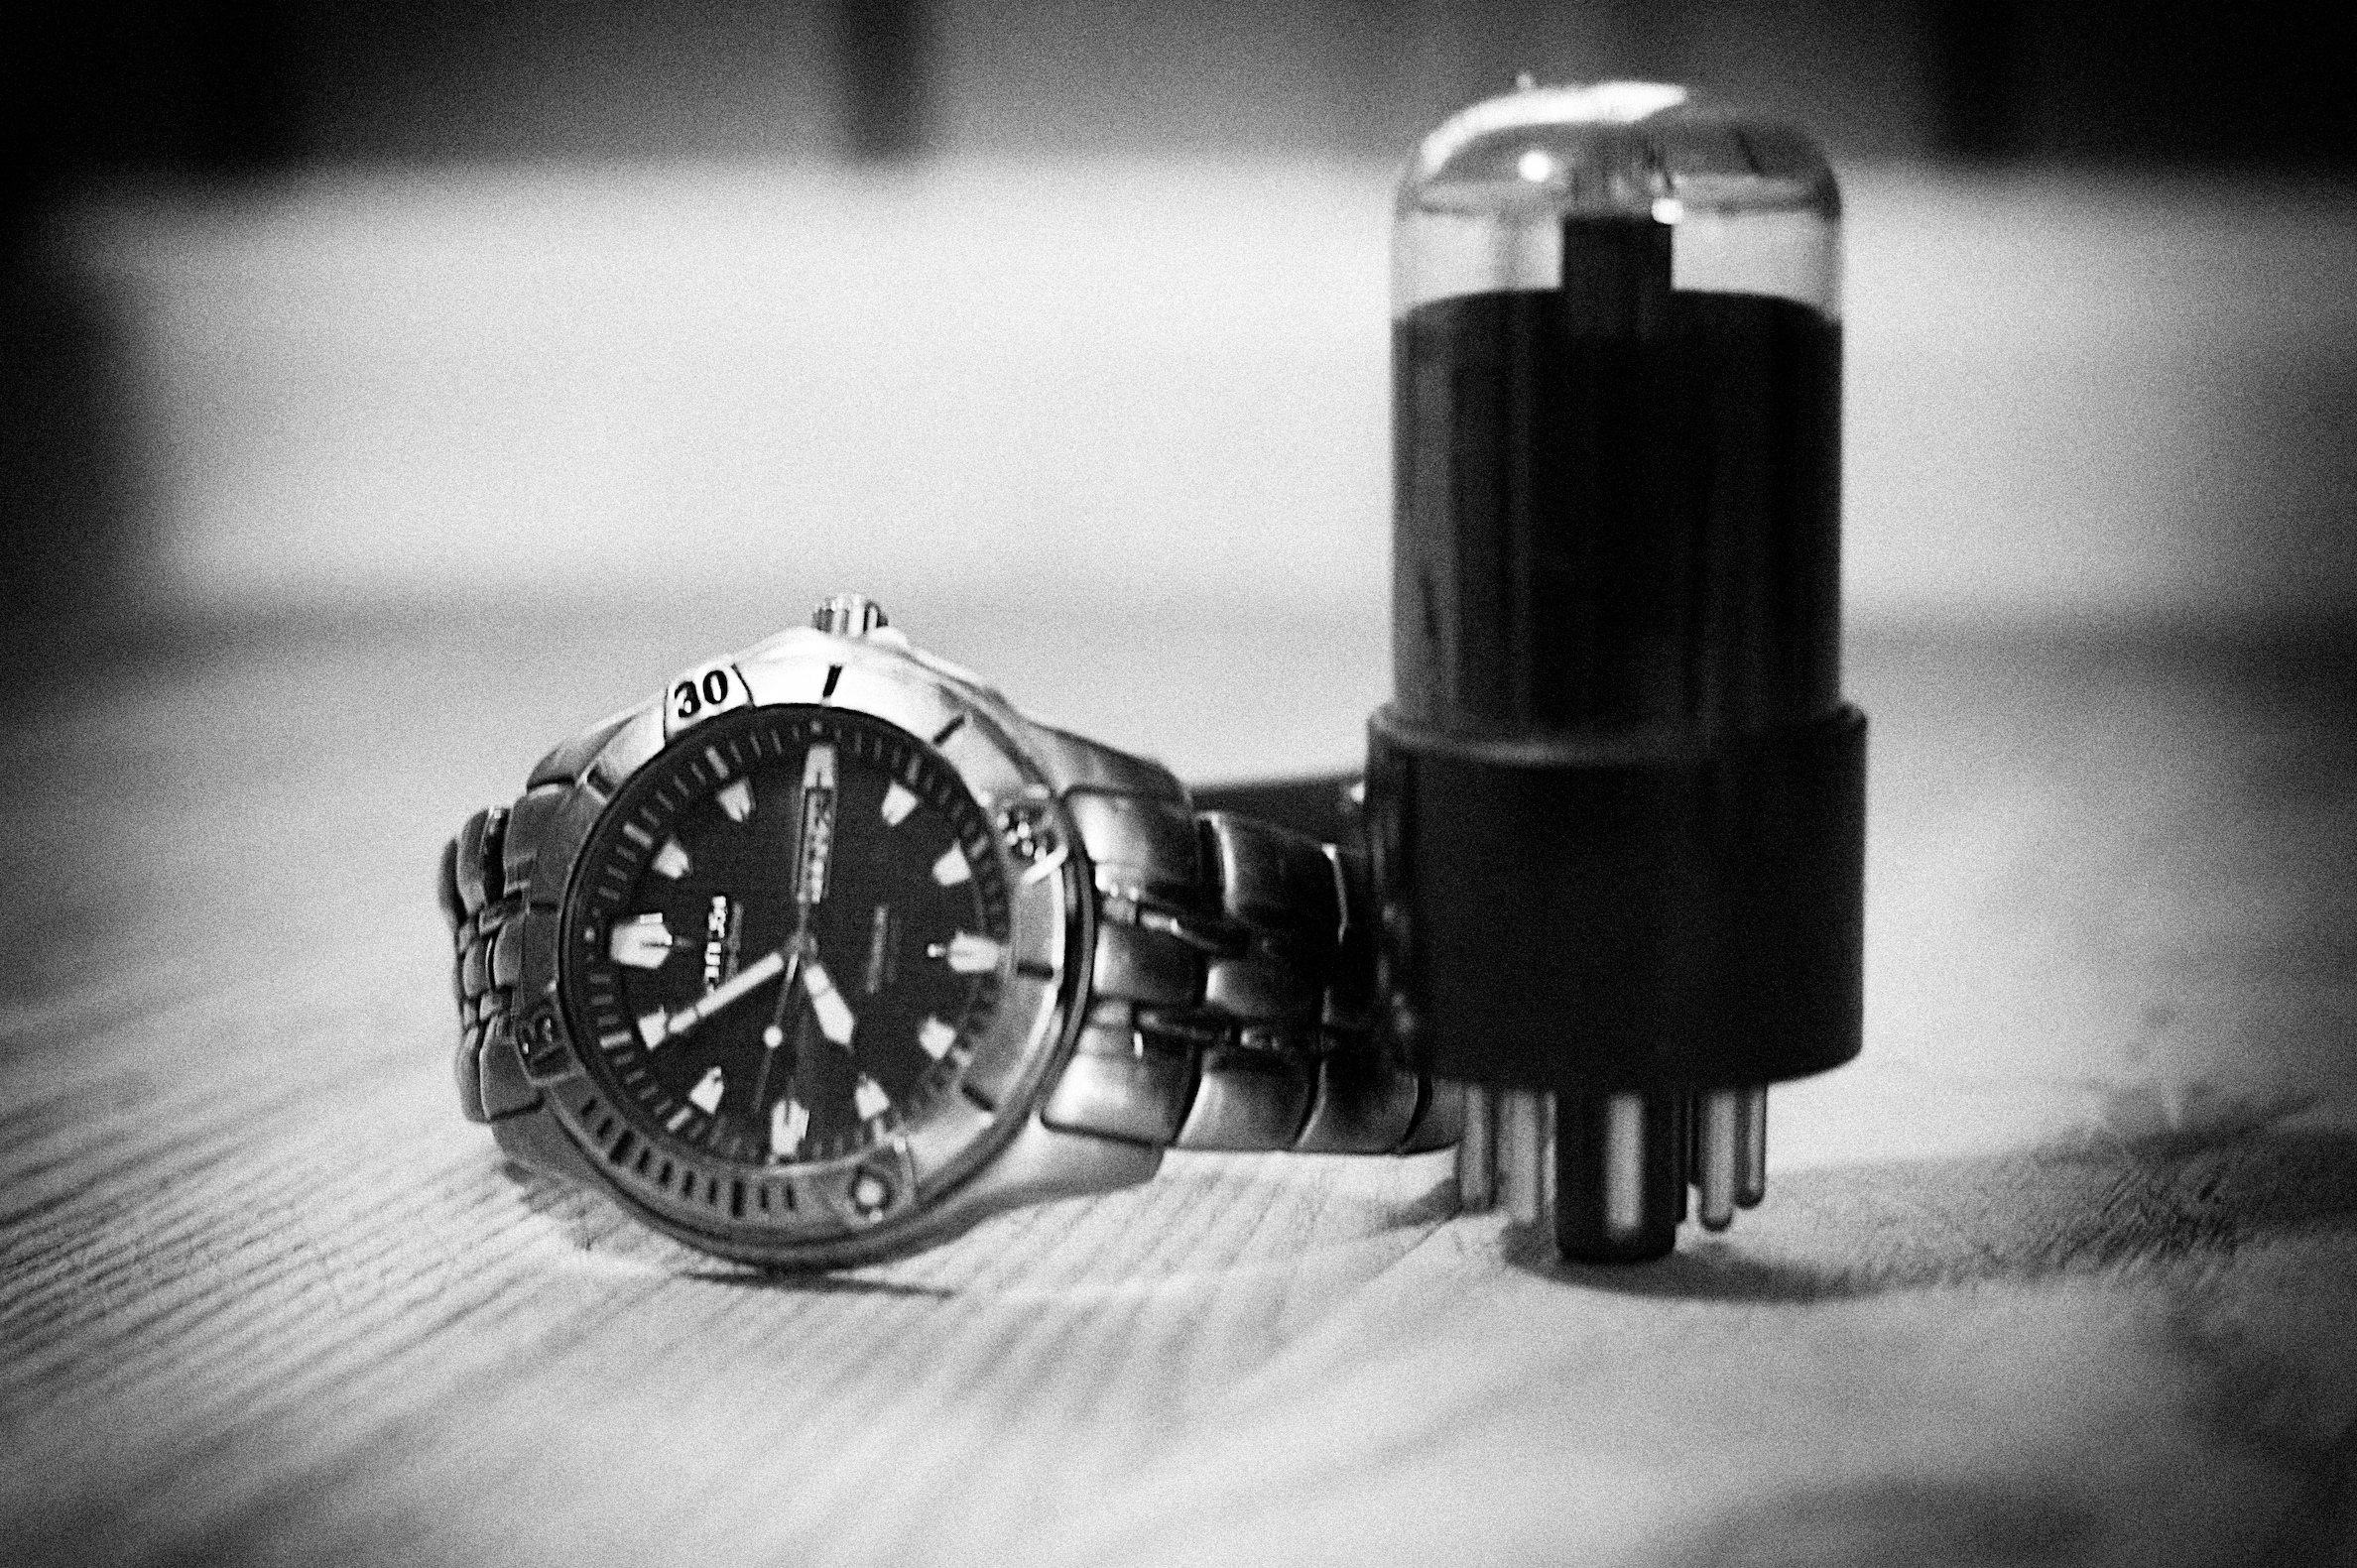
watch, hand, light, black and white, white, photography, darkness, black, monochrome, close up, reflex camera, bw, photograph, stlhe2013, 2010365, juxtaposition, monochrome photography, single lens reflex camera